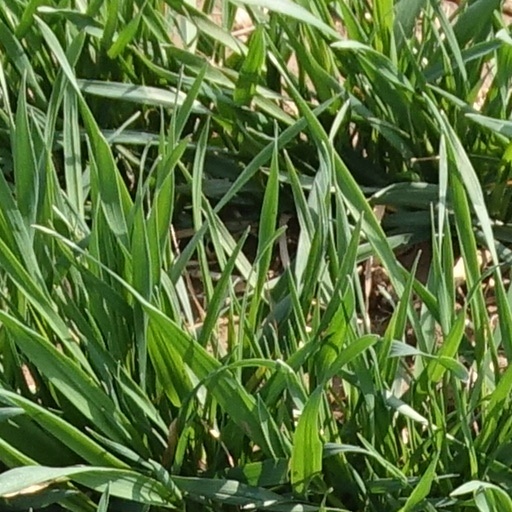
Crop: wheat